M-LOK

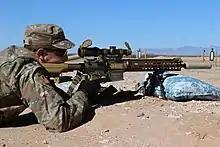
M110A1 SDMR featuring a Geissele M-LOK rail handguard

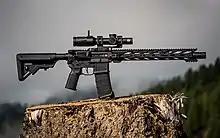
A STNGR USA HWK M-LOK handguard on a civilian semi-automatic AR-15 style rifle

While M-LOK is licensed free-of-charge, it is not open source, and thus manufacturers must acquire a license from Magpul before making products using the M-LOK standard. Magpul claims this gives them more control in assuring that all M-LOK products are made to specifications ensuring compatibility. Program participation is open to any interested manufacturer.